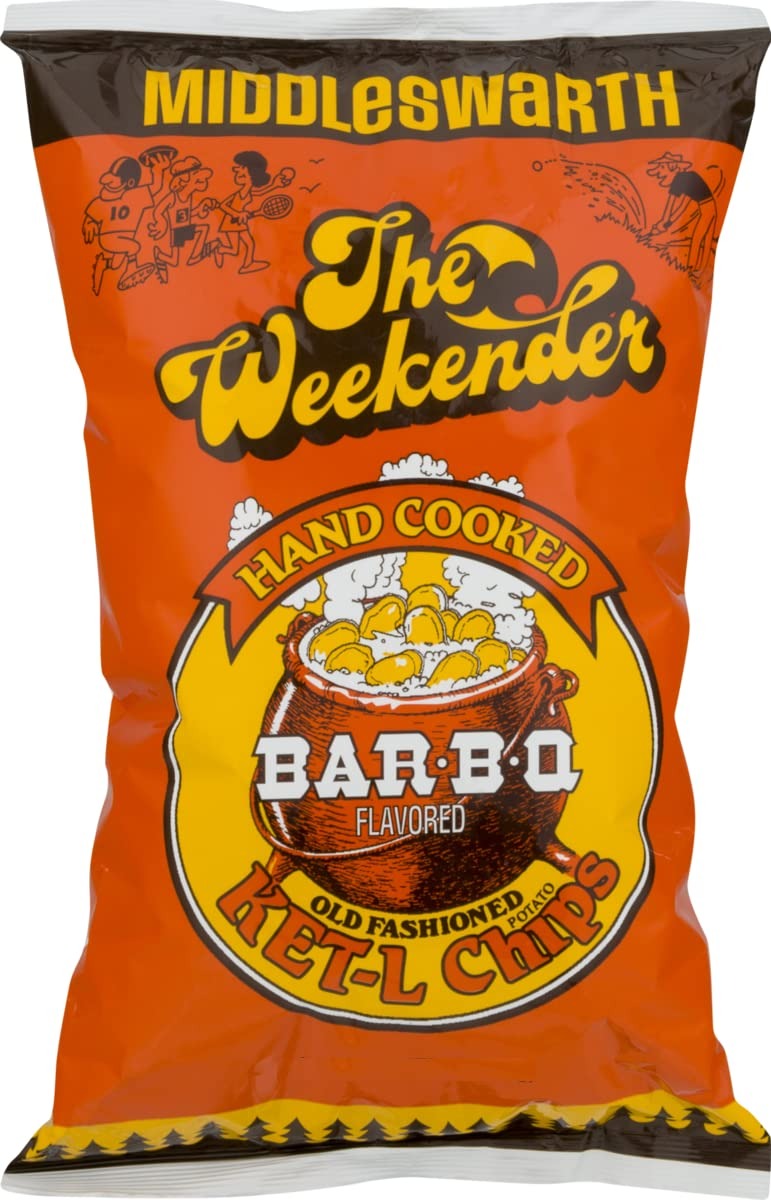
Item Name: Middleswarth Hand Cooked Old Fashioned KET-L Potato Chips Bar-B-Q Flavored The Weekender (4 Bags)
Value: 4.0
Unit: Count

Price: 20.615